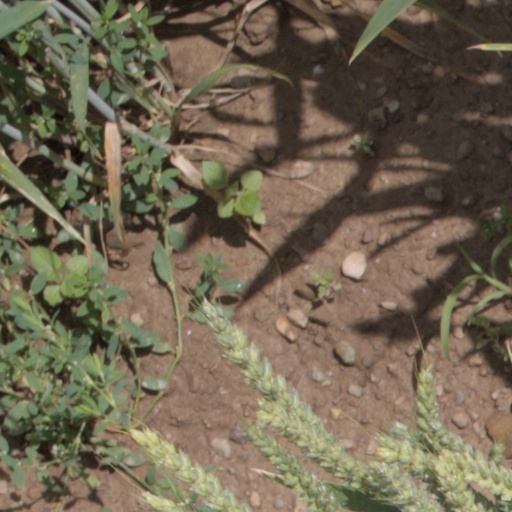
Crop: wheat